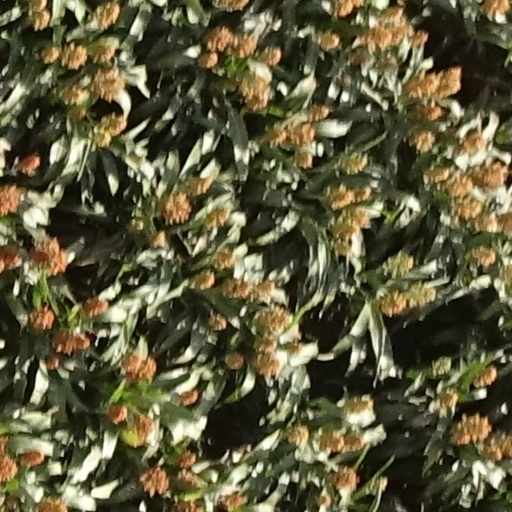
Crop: sorghum